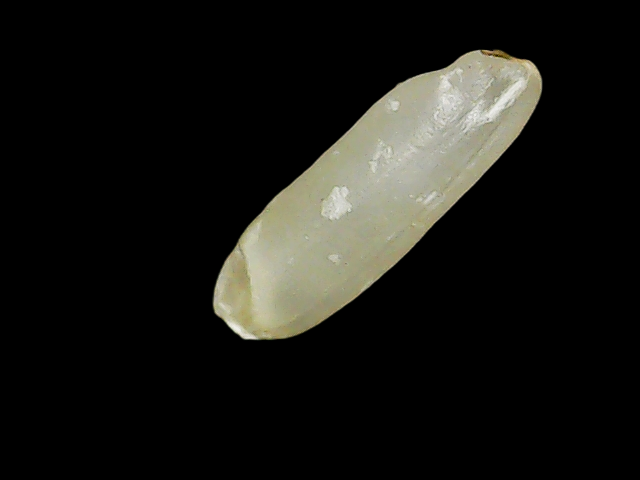
Rice variety: Binadhan7